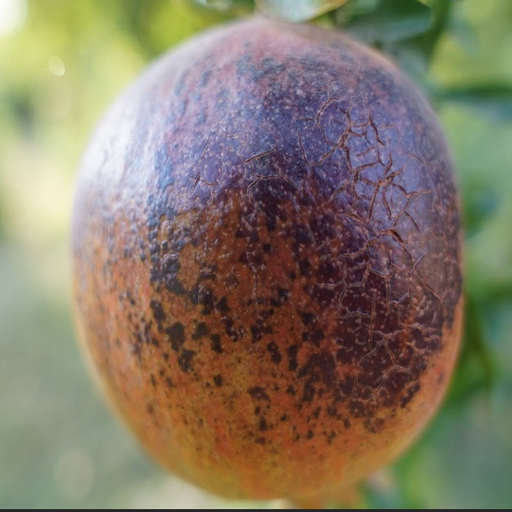
Label: Sunburn